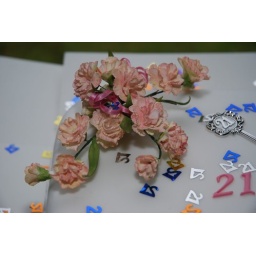
The flowers are made of iceing sugar that her nanny willow made by hand. The cake her auntie Janice made.